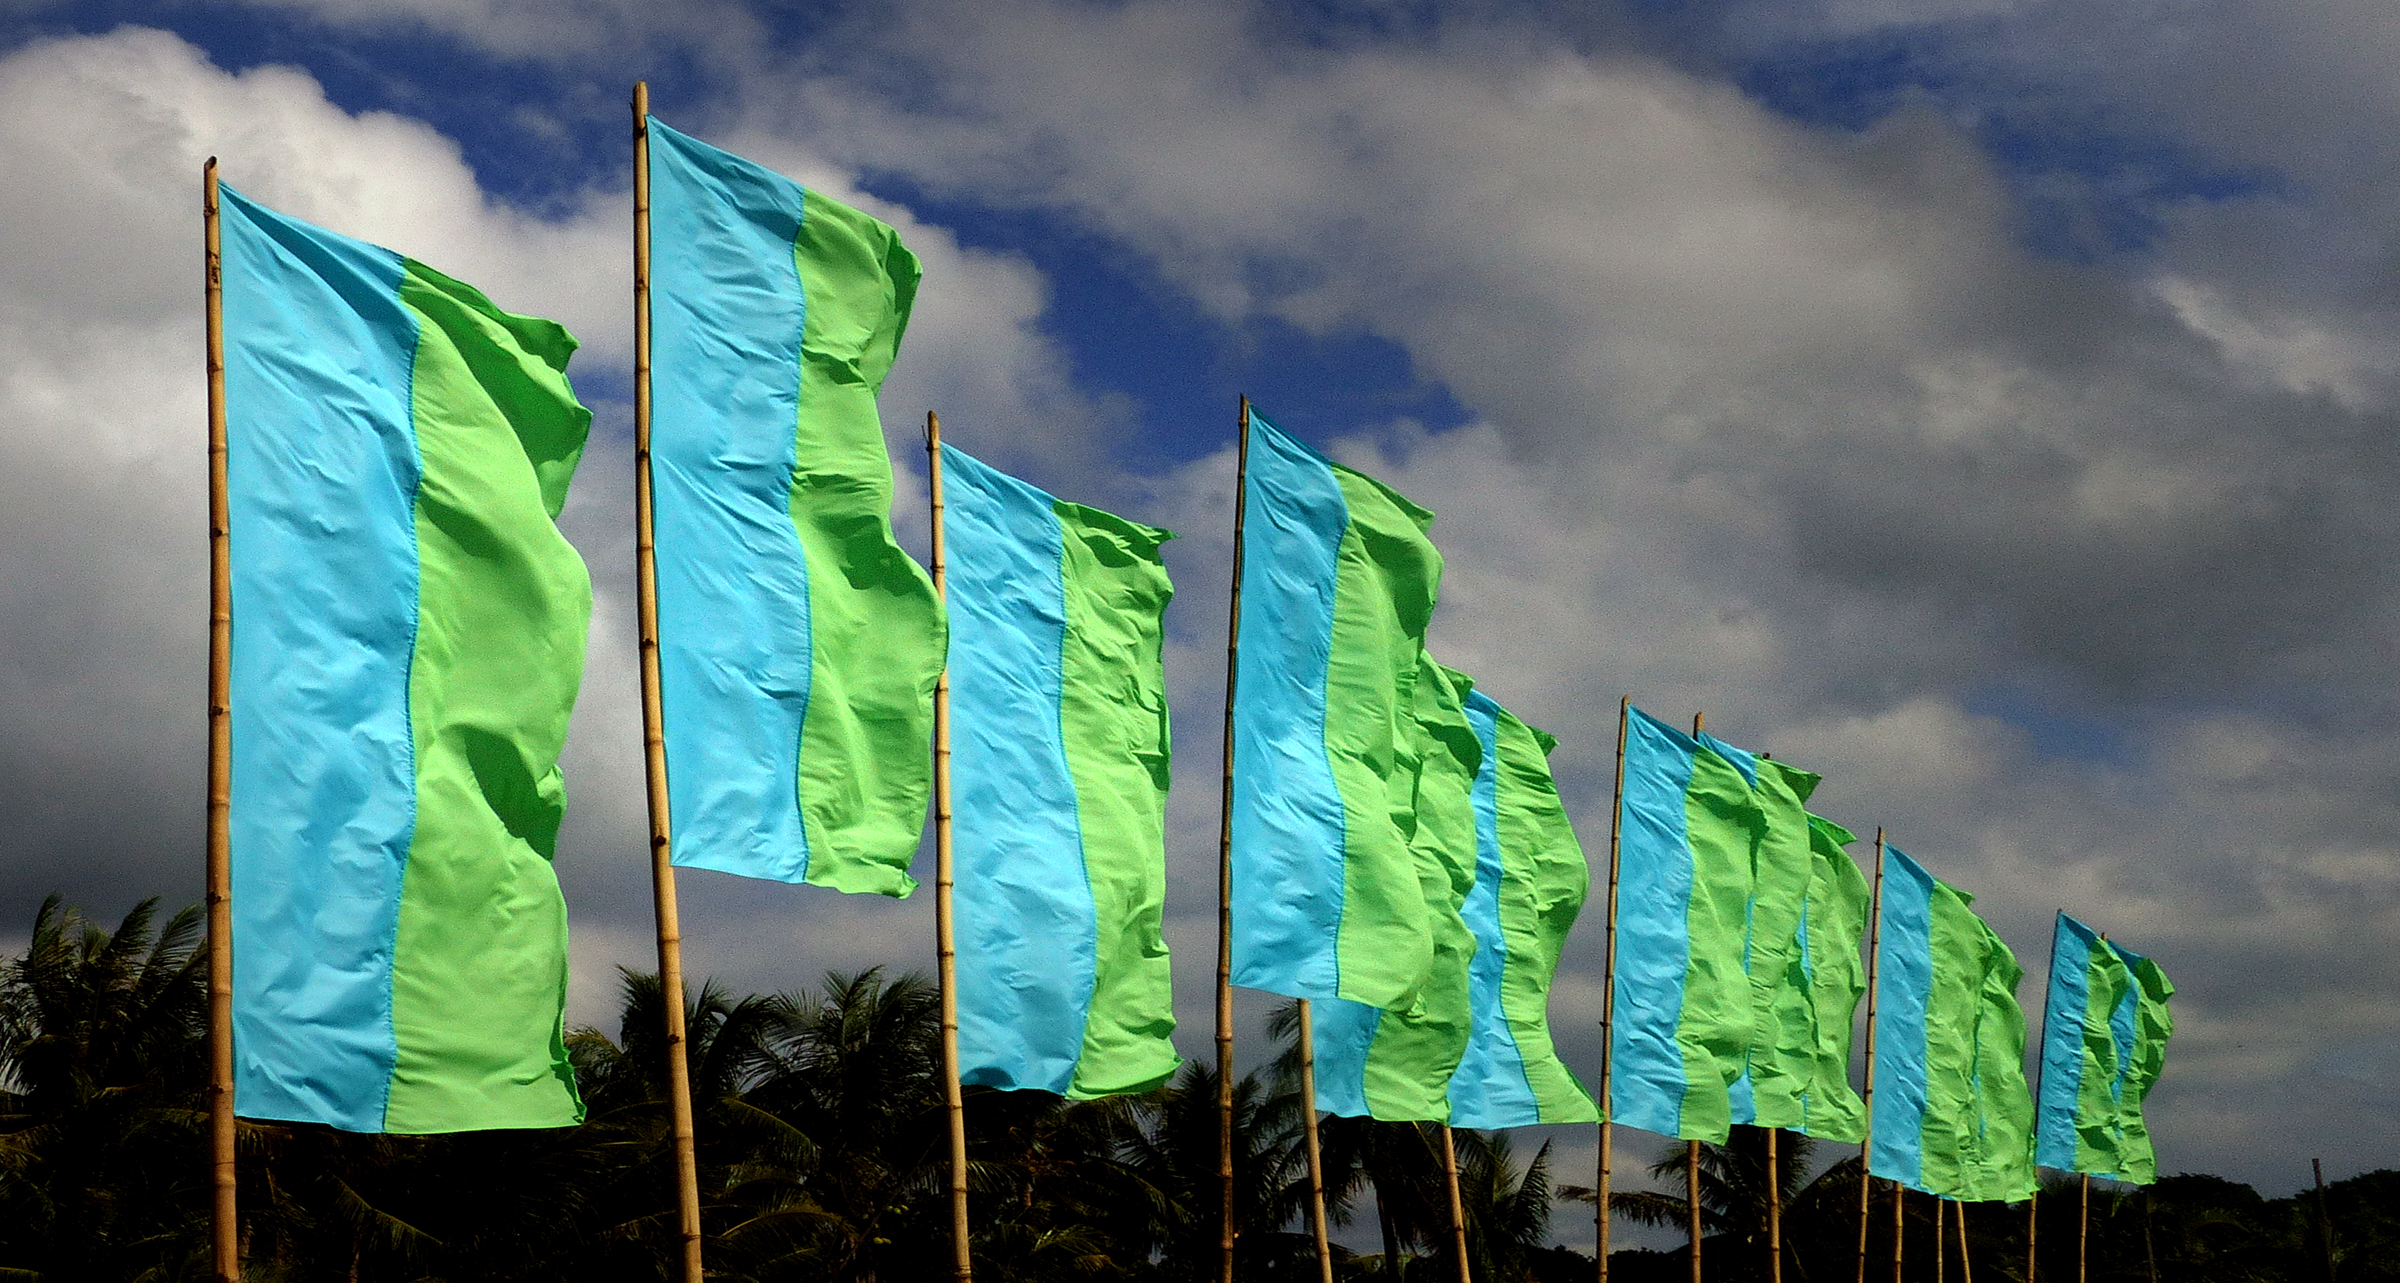
grass, wave, wind, green, color, flag, blue, lumixfz200, bridgecamera, greenflags, blueandgreen, atmosphere of earth